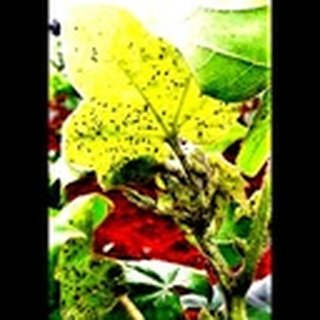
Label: cotton_aphids